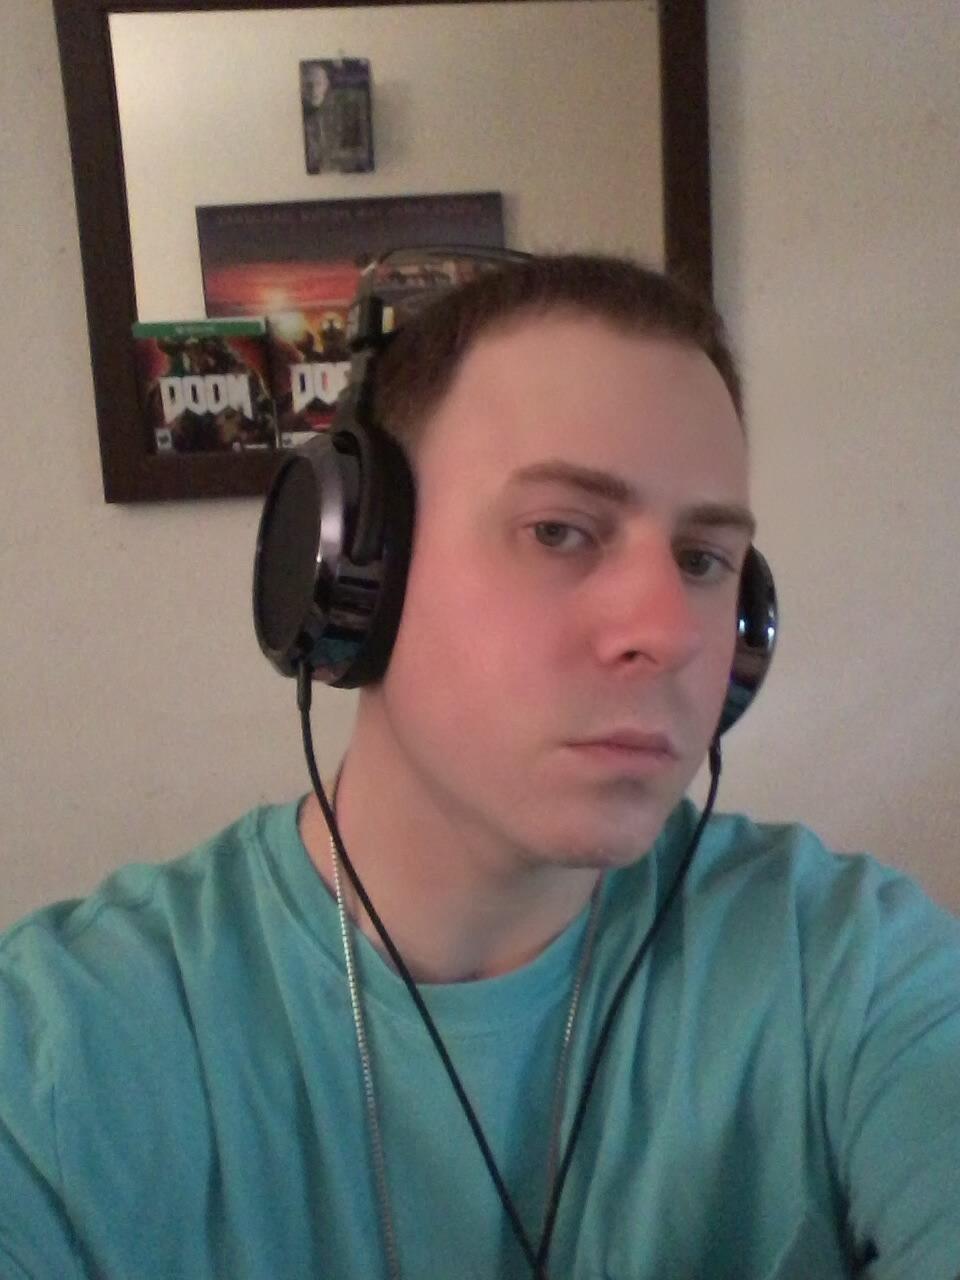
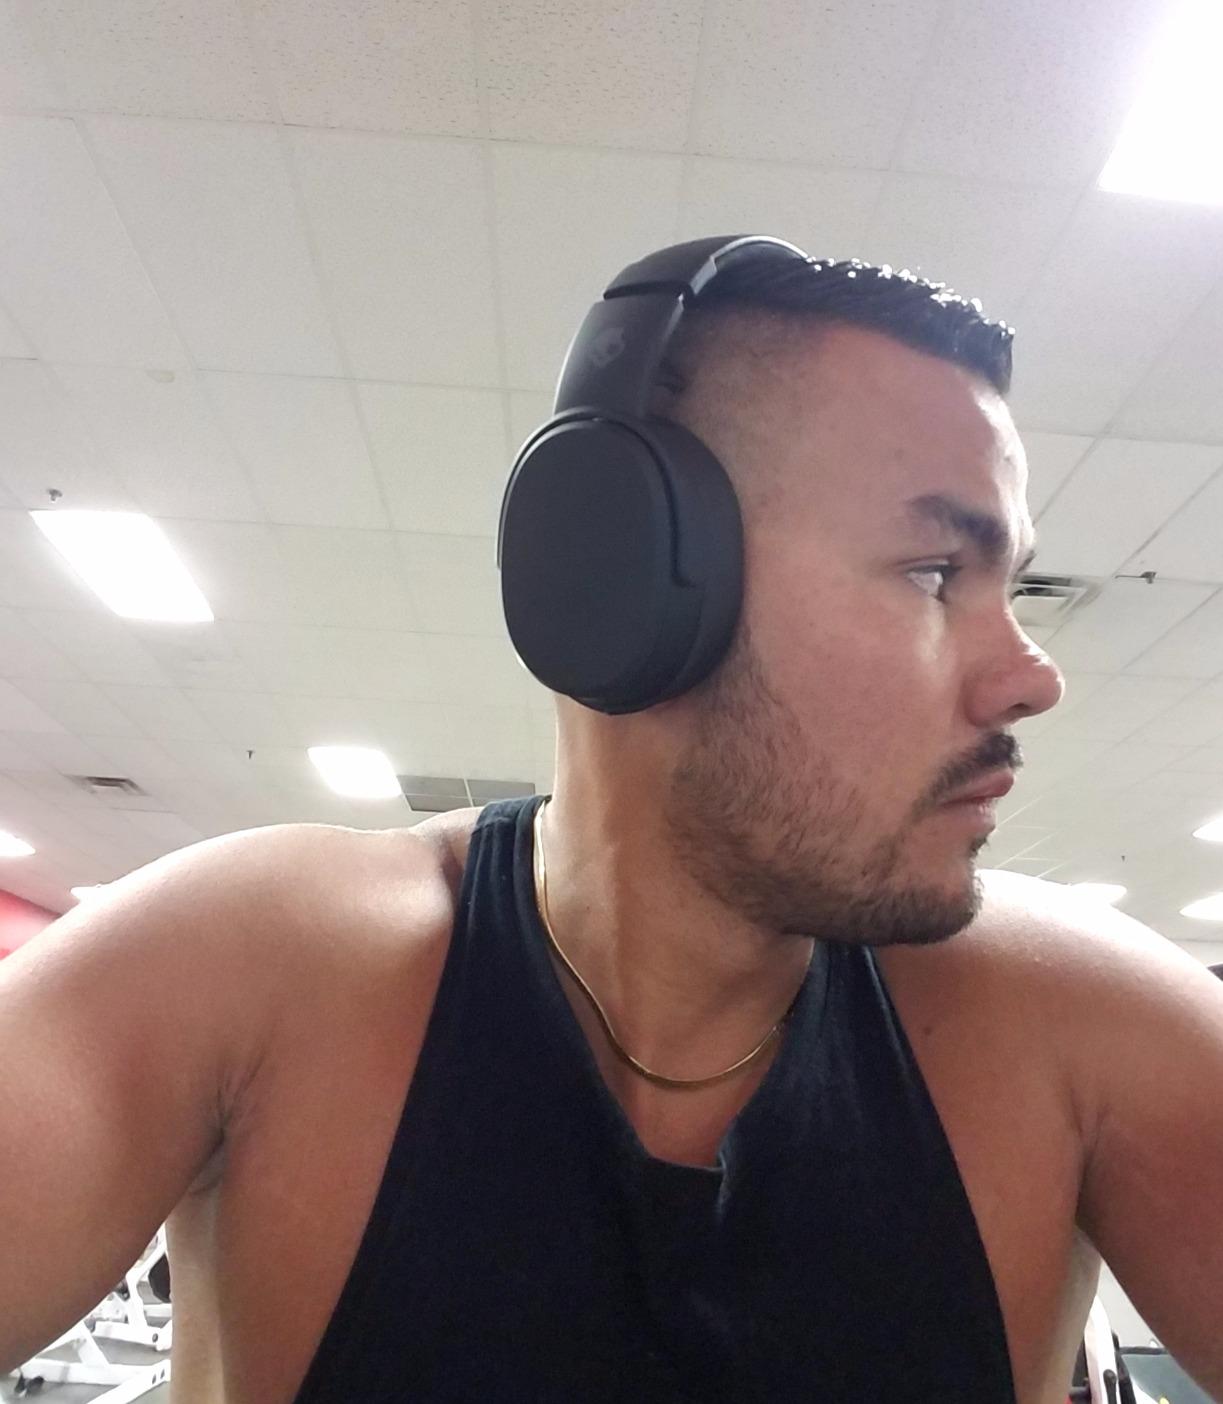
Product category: headphones
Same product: no